Ahmed Ben Bella

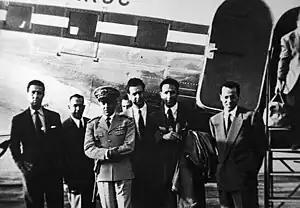
Ben Bella (far left) after his arrest by the French army

In October 1956, he was arrested in Algiers by French military authorities, who hijacked the plane on which he was flying. He was kept prisoner until the Evian accords in 1962, and released on 5 July. His arrest earlier had led to the resignation of Alain Savary, who was opposed to Guy Mollet's policies; as a prisoner during the height of the FLN terror campaign, he remained relatively untarnished by his association with the organization.